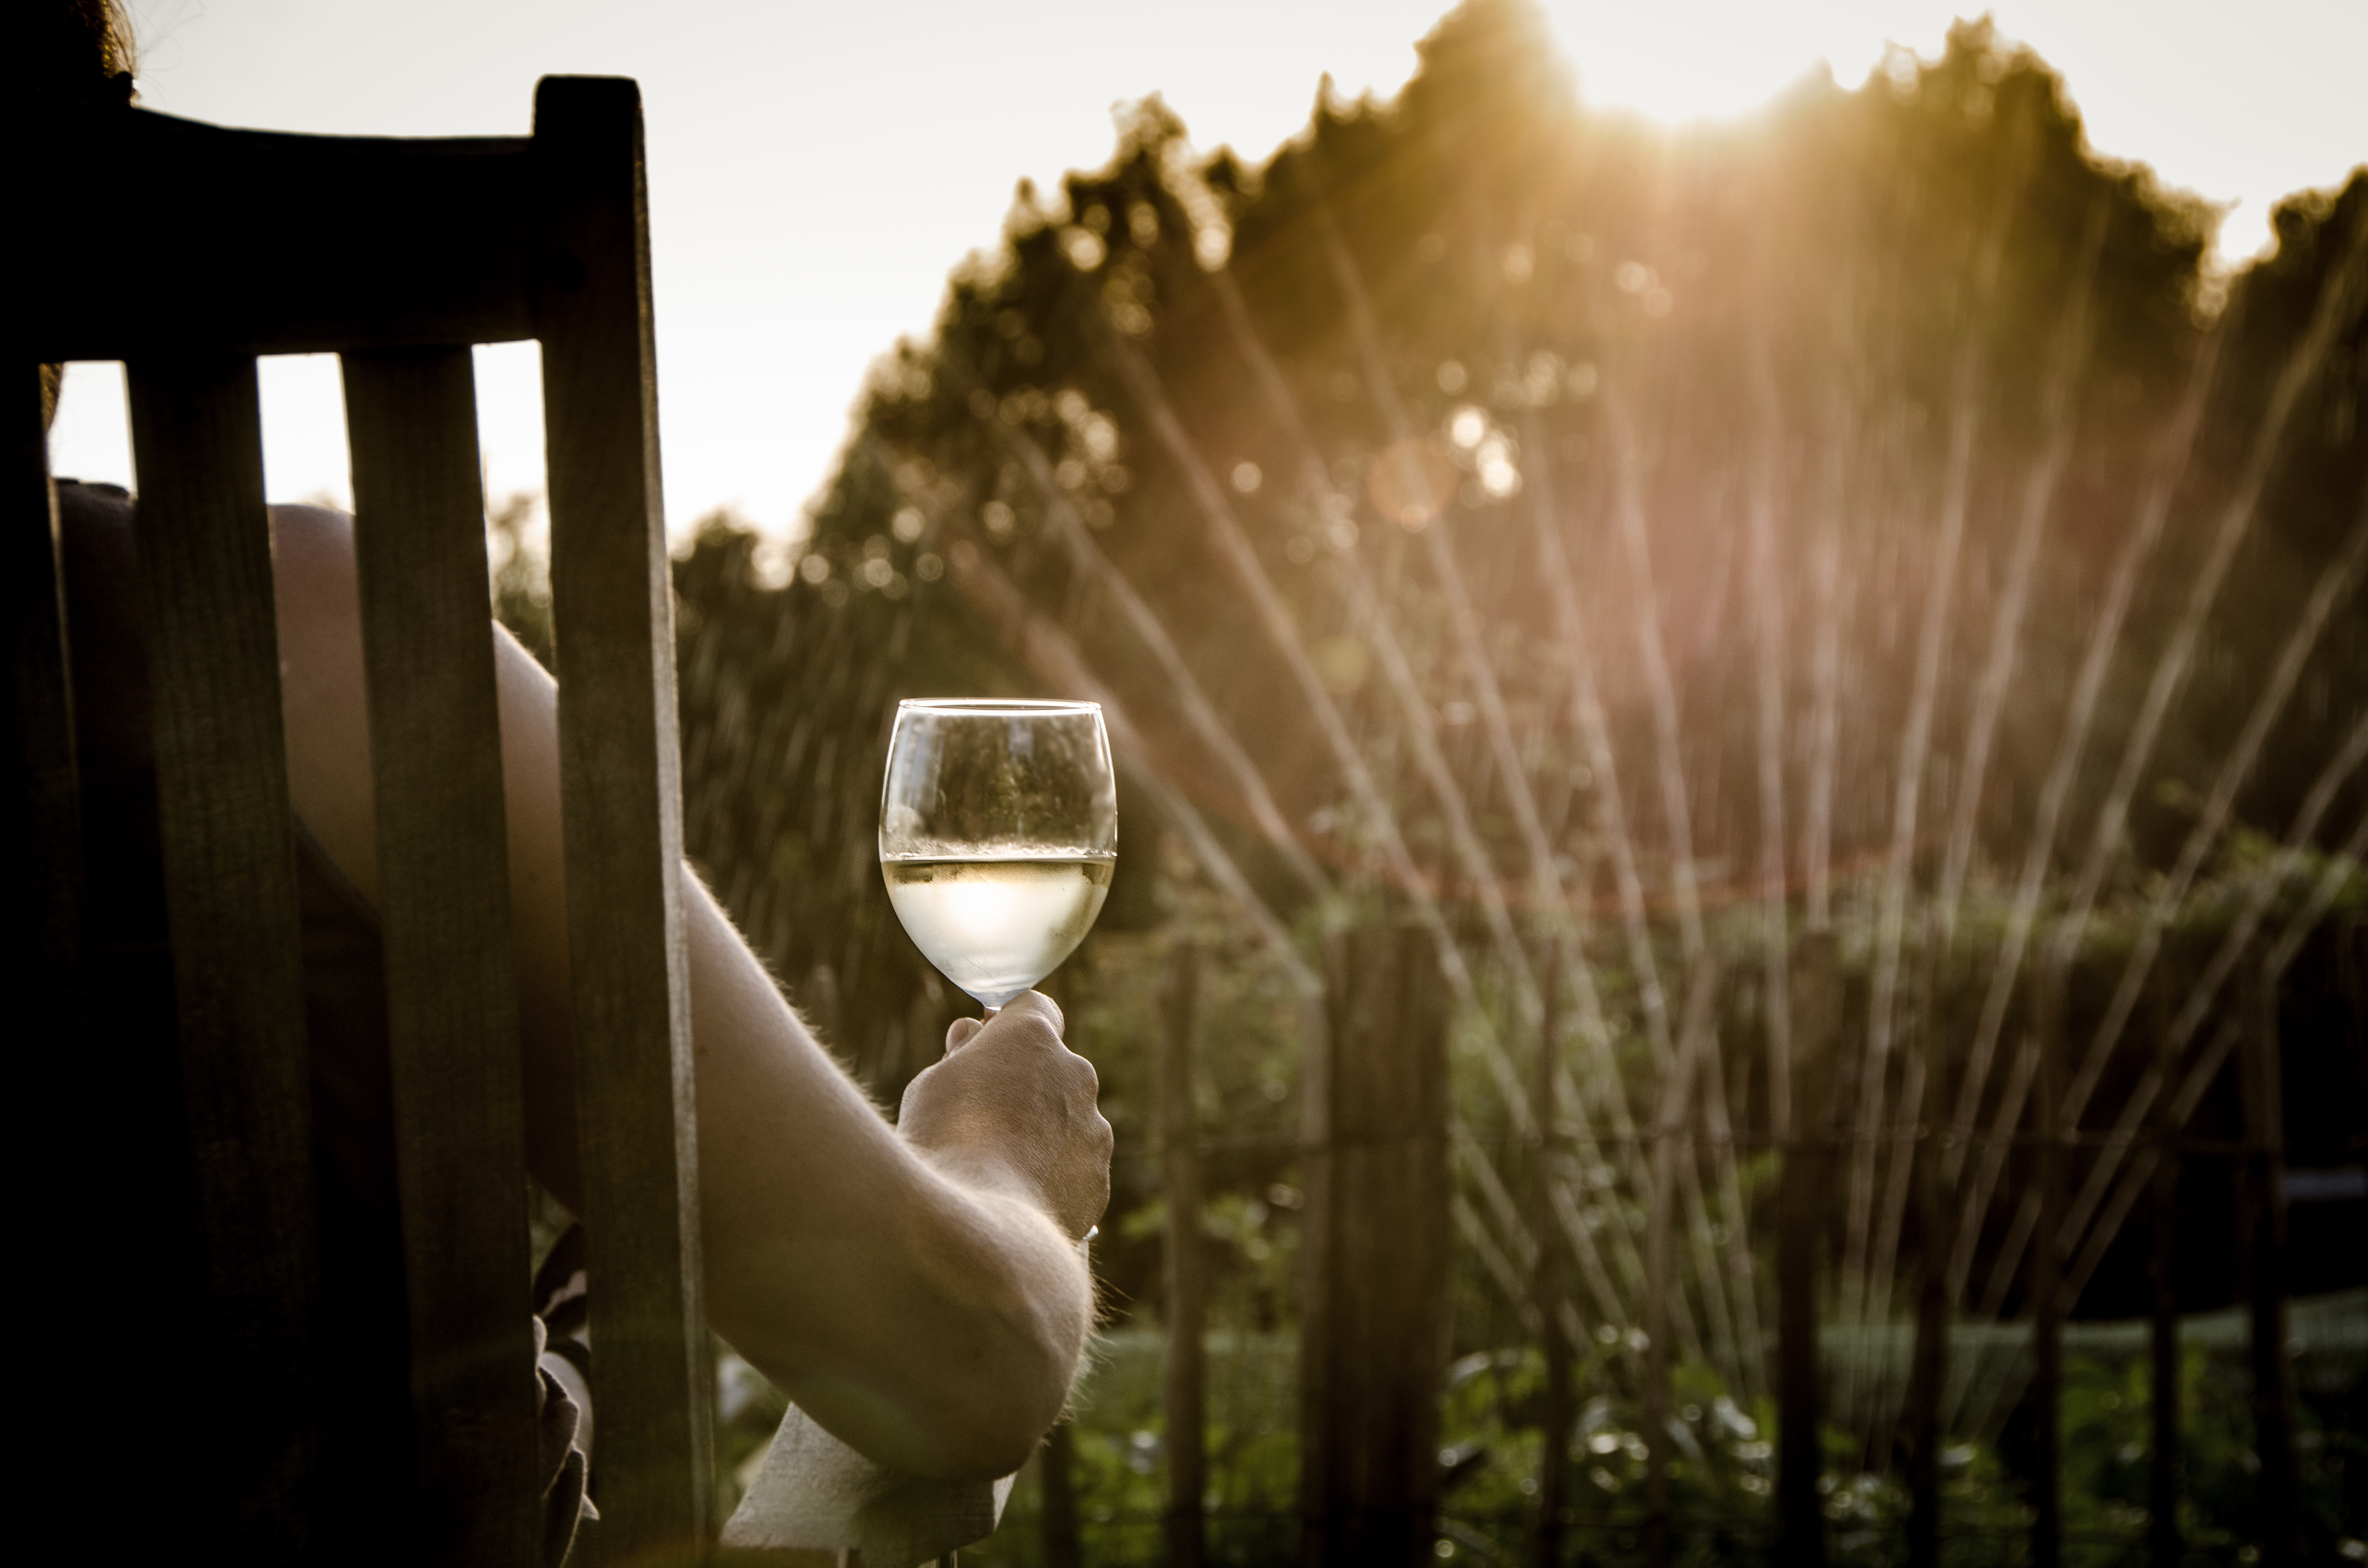
light, wine, night, photography, sunlight, flower, summer, sitting, garden, lighting, relaxing, veranda, drinking, photograph, verandah